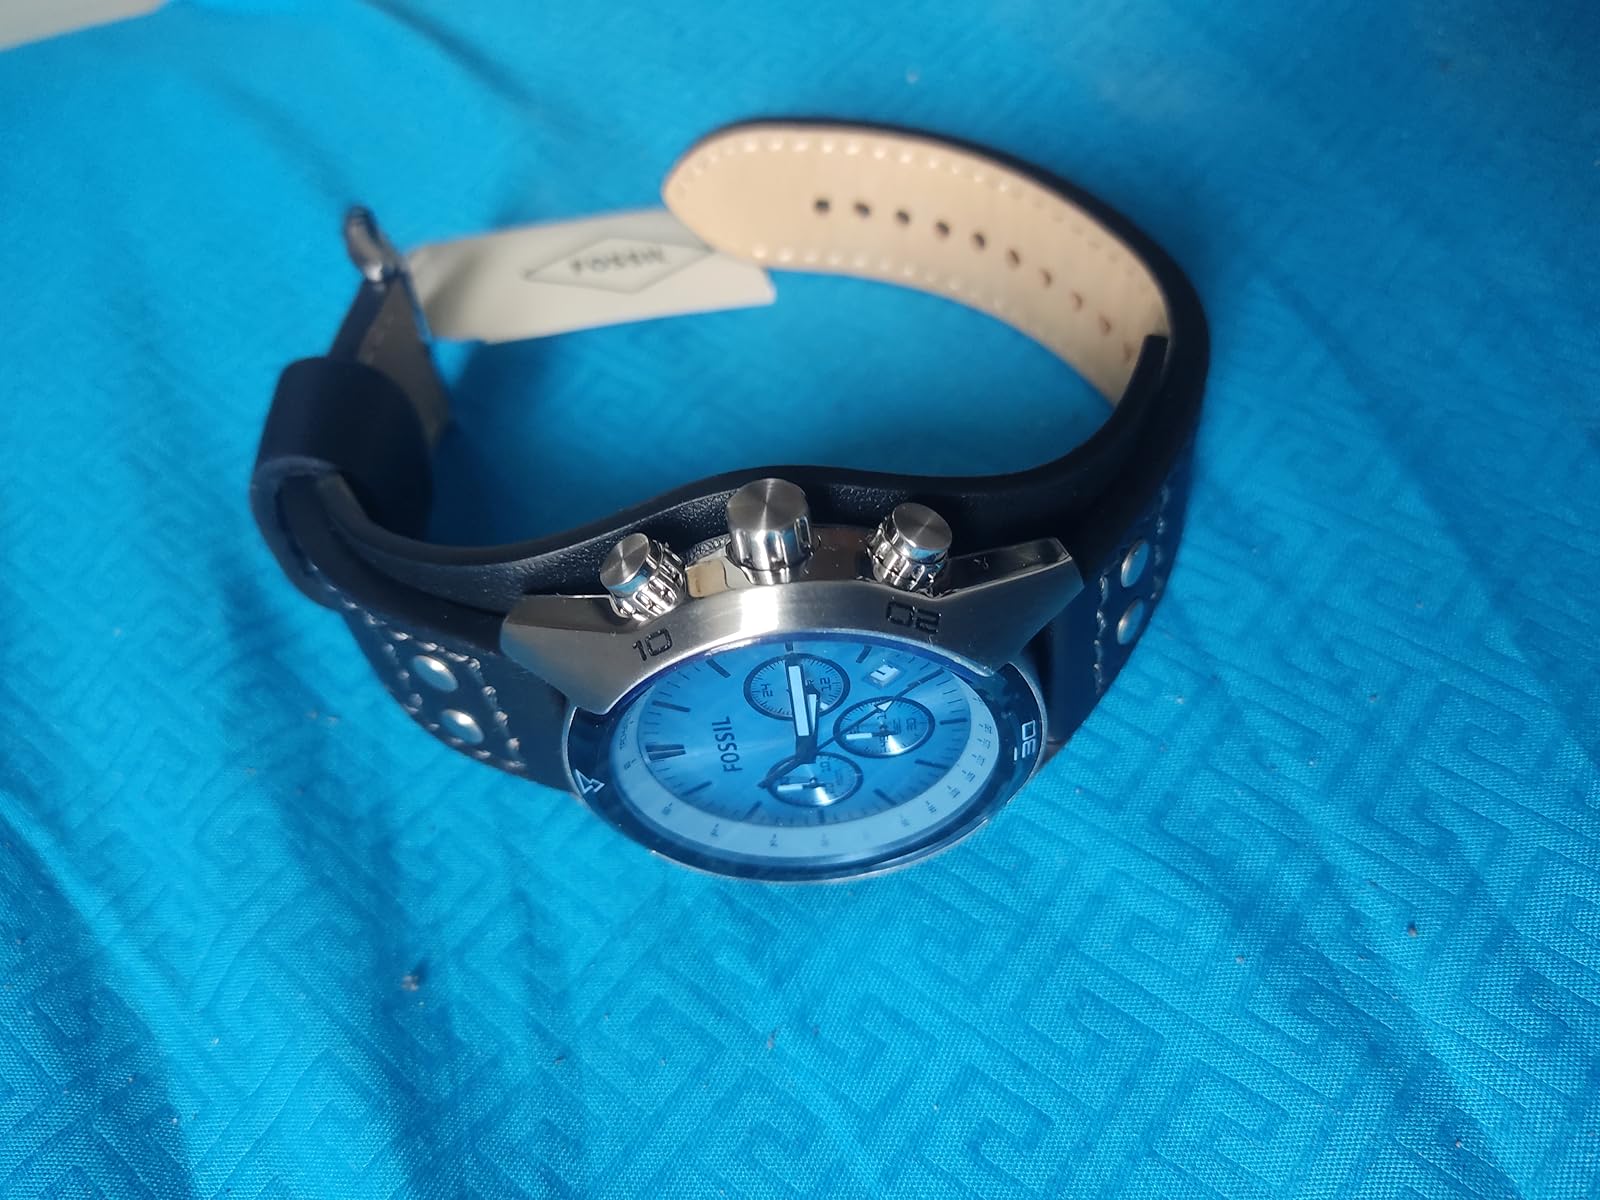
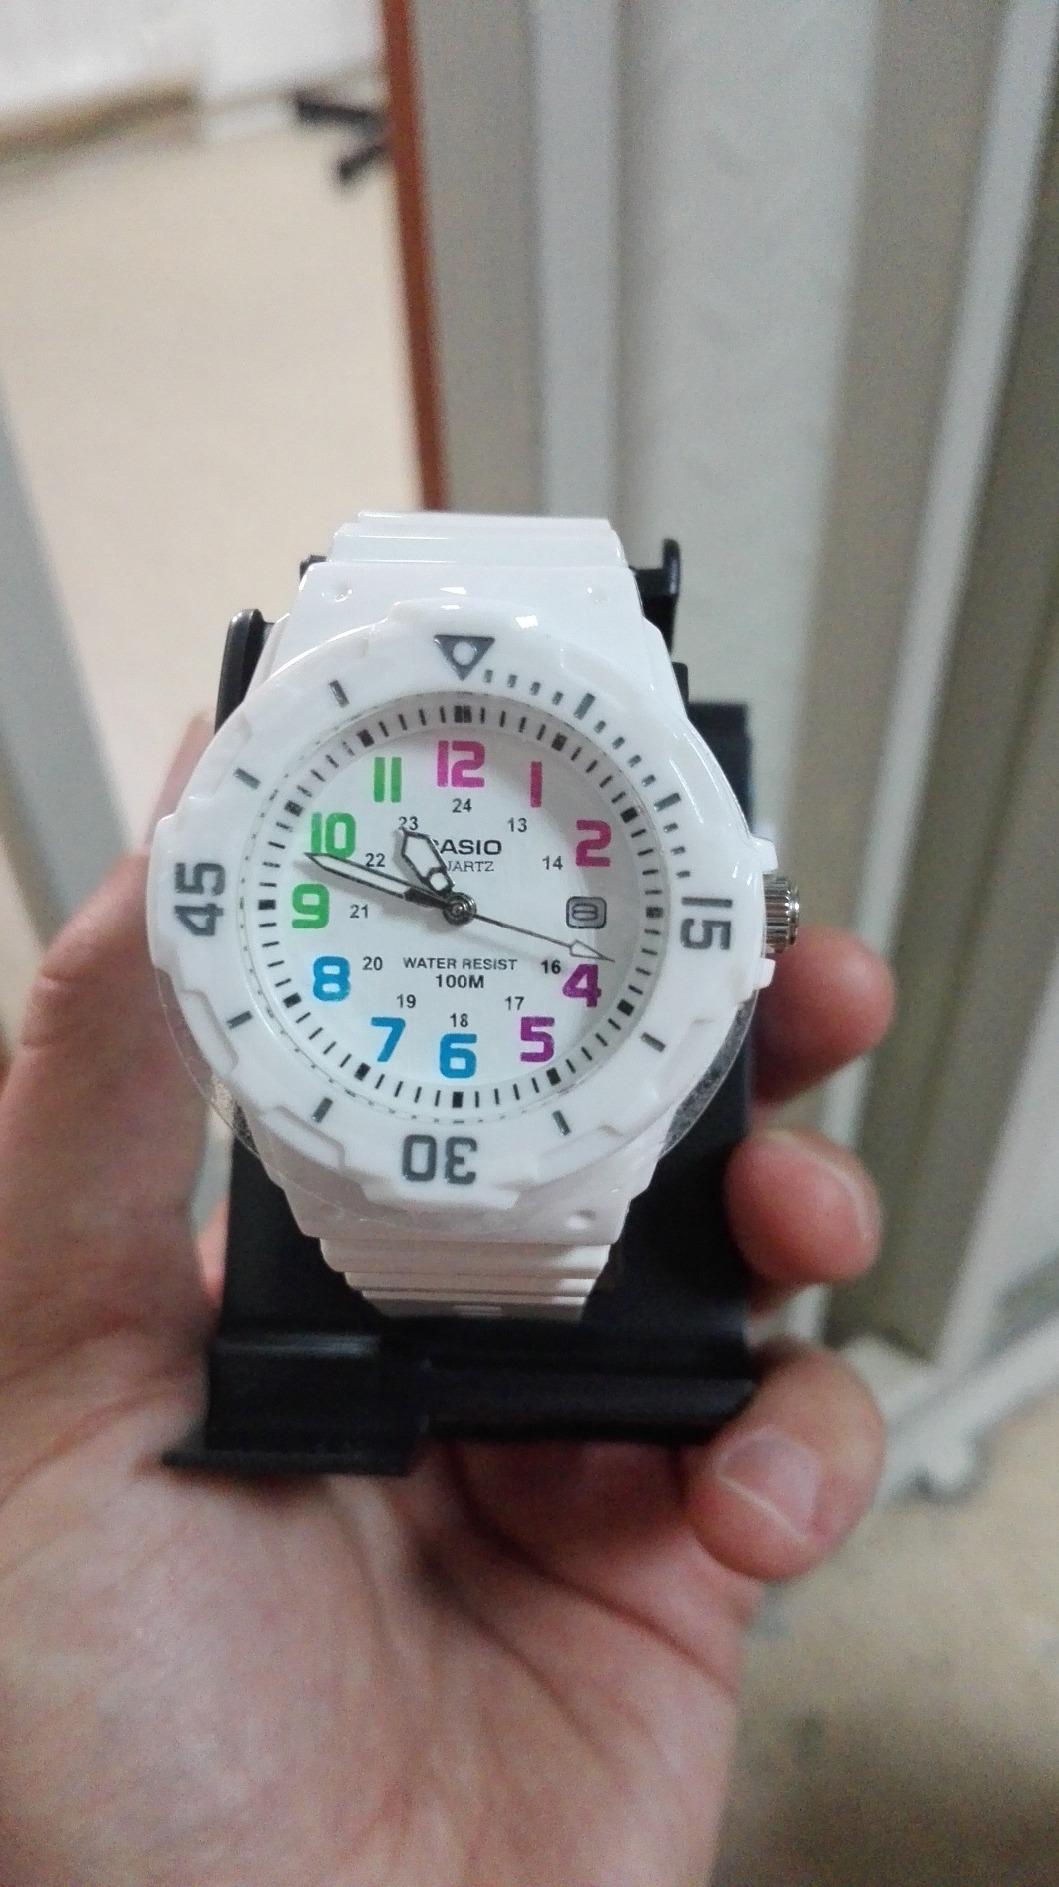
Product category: accessories_watch
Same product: no